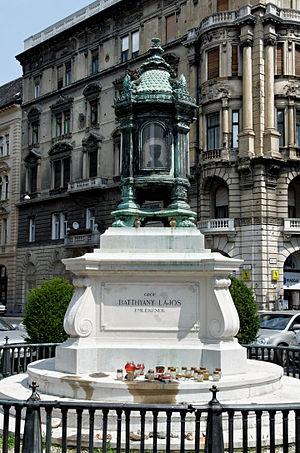
Flamme éternelle de Lajos Batthyány. Lipótváros, au coin de Báthory utca et Hold utca, Budapest.
Le comte Lajos Batthyány, né le 10 février 1807 à Pozsony et mort le 6 octobre 1849 à Pest, est un homme d'État. Il fut le premier chef de gouvernement hongrois.